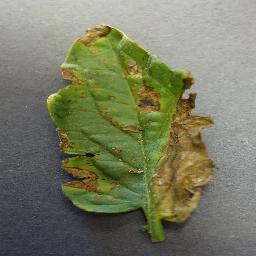
Label: Tomato___Bacterial_spot